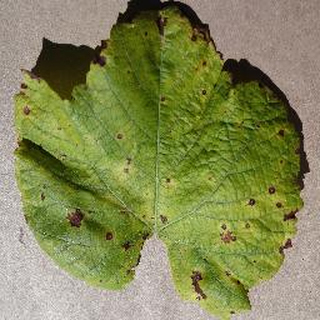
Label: grape_leaf_blight